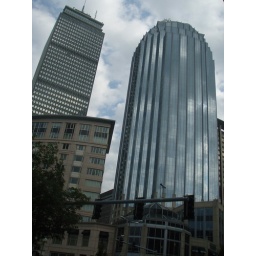
glass building in Boston